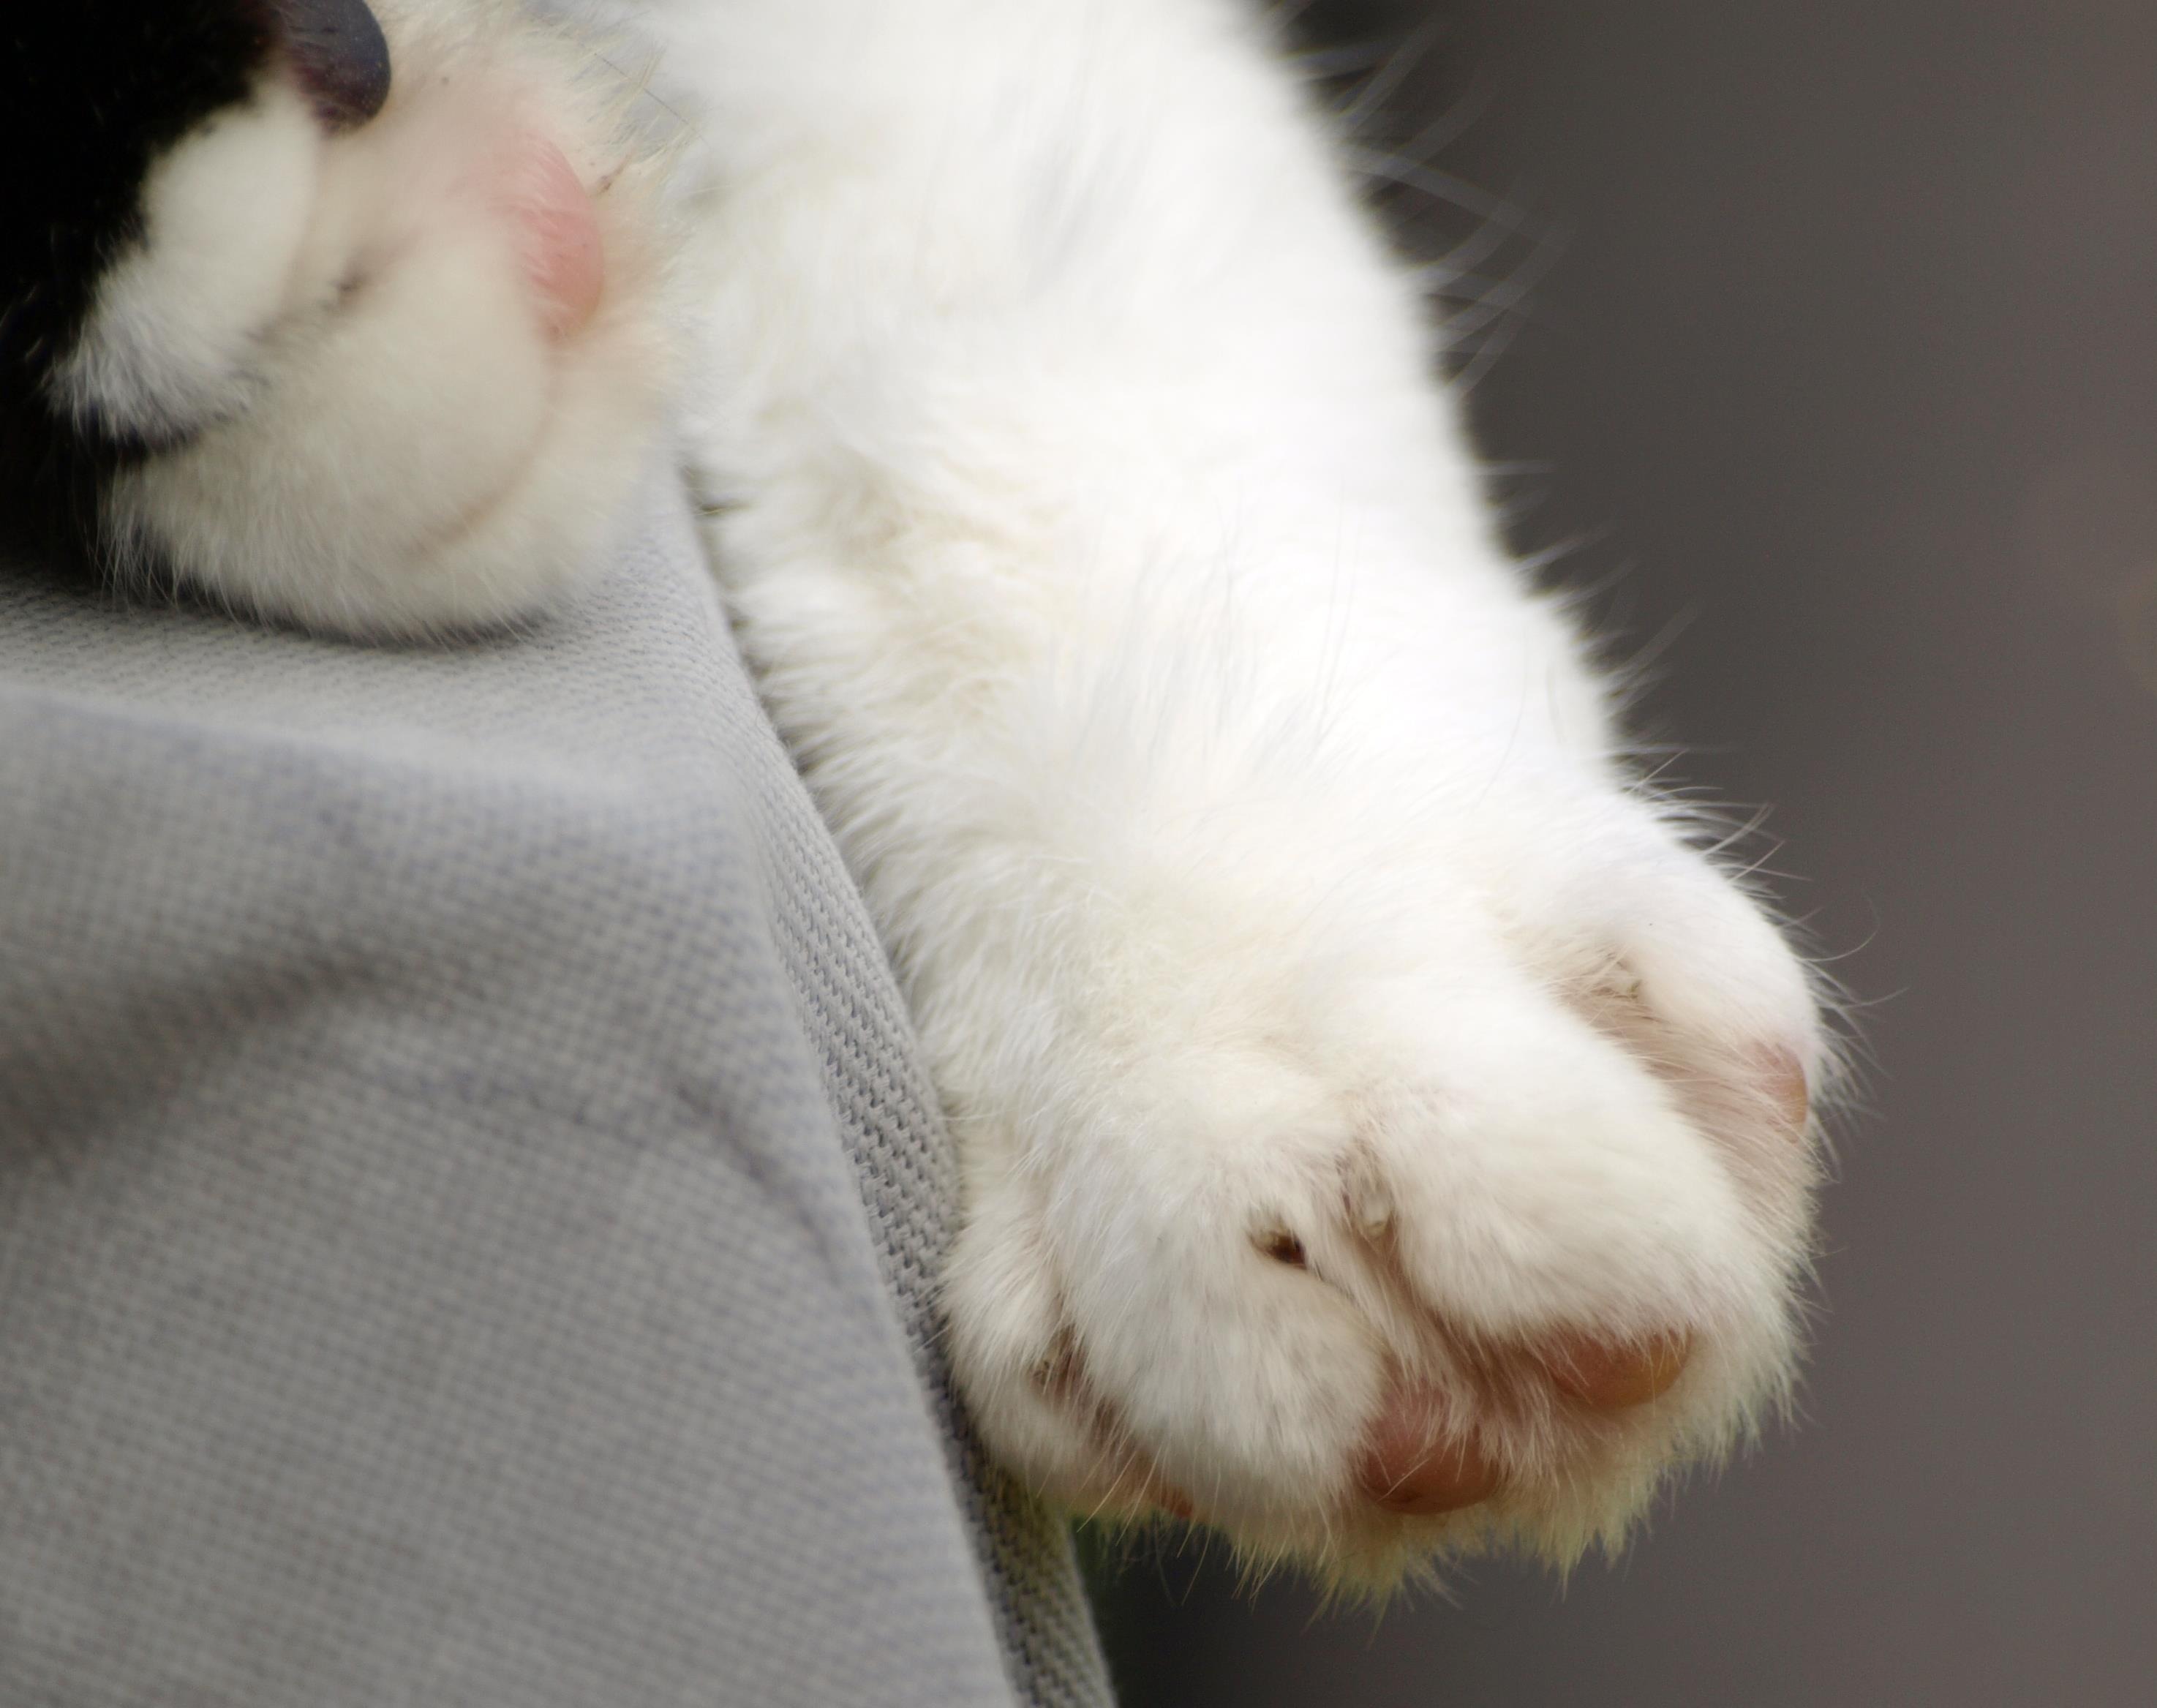
white, kitten, cat, mammal, rabbit, yawn, nose, whiskers, paw, skin, vertebrate, persian, paw print, cat's paw, small to medium sized cats, cat like mammal, rabits and hares